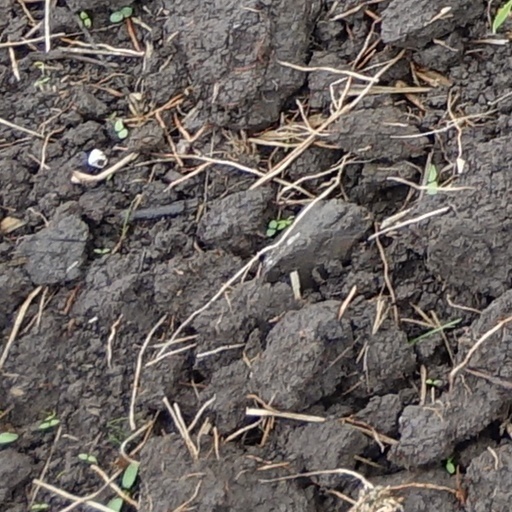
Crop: wheat